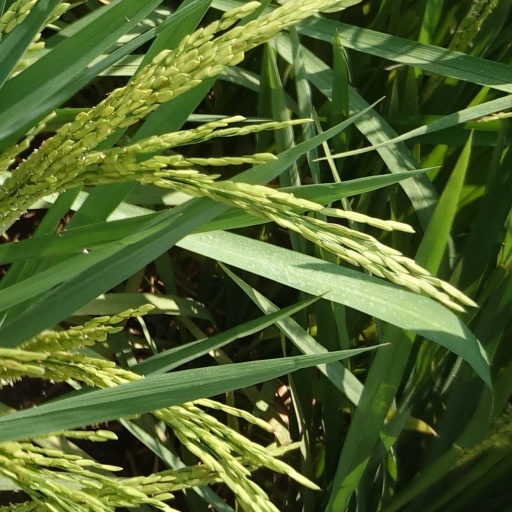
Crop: rice